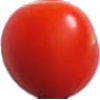
Label: Tomato Cherry Red 1